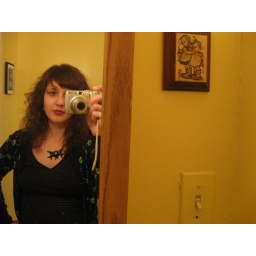
mirror in the bathroom